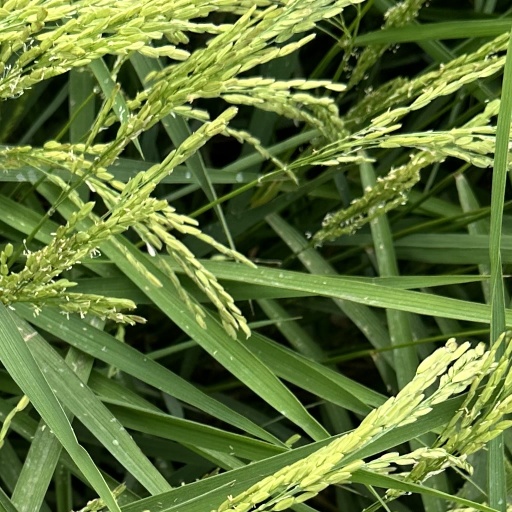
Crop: rice